Miki Malör

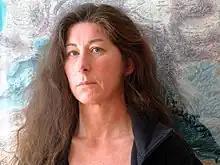
Vienna, June 2007

Miki Malör studied music at the music and art academy in Vienna (MA, 1981). In addition, over the years she also had the following training: massage diploma (1994), Open Water Scuba Instructor (PADI 1995) and cave diver (NACD 1997).